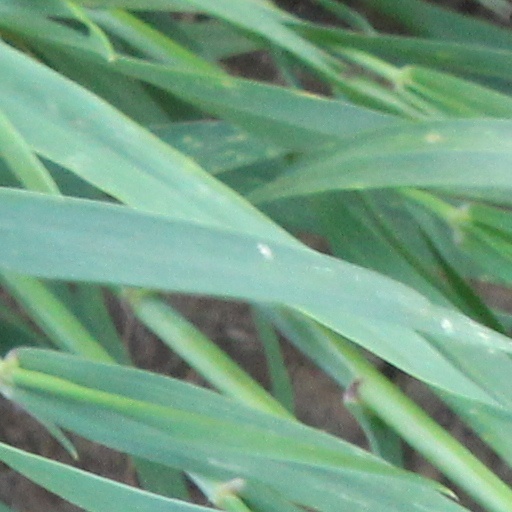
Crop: wheat